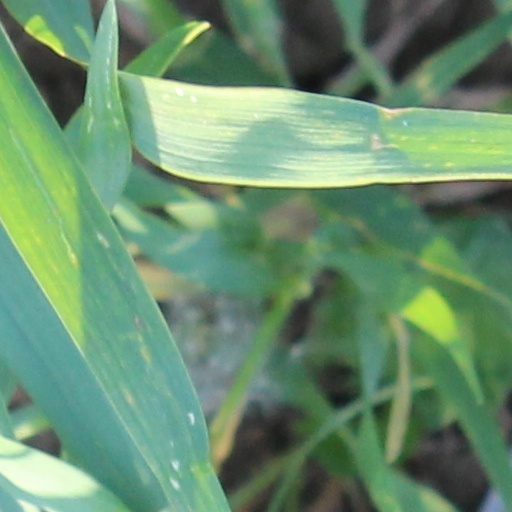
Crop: wheat